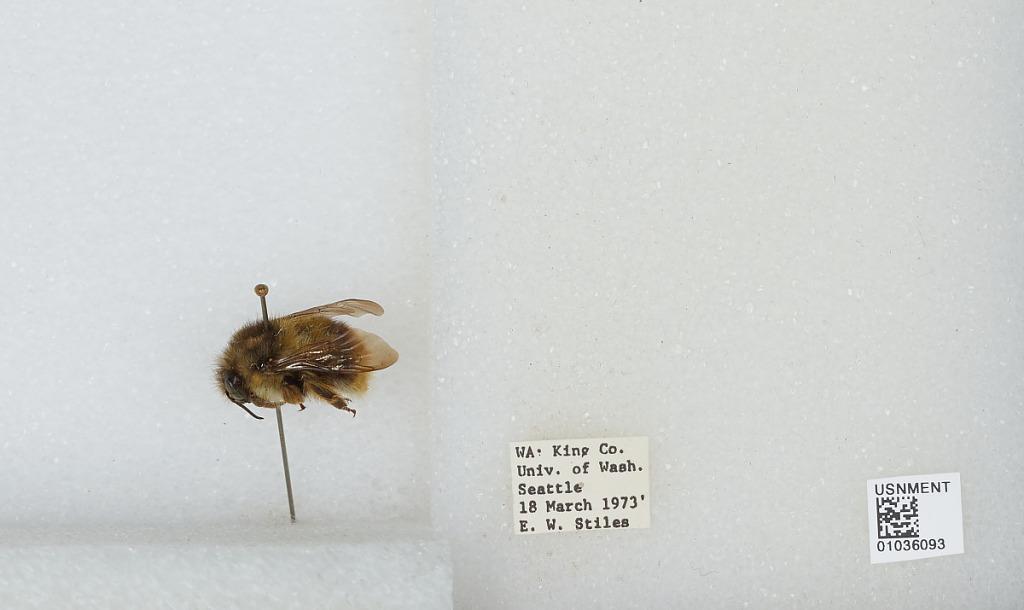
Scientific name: Bombus (Pyrobombus) mixtus Cresson
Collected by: E. Stiles
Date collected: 1973-3-18
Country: United States
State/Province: Washington
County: King
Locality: University of Washington, Seattle
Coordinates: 47.6556, -122.305